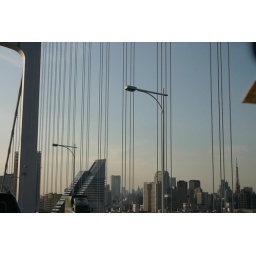
A crap photo, but you can see how far the office towers go in the distance.....